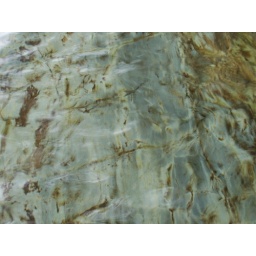
stone under water